Economic history of Spain

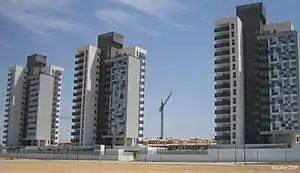
Torres de la Casería de Ossio apartment buildings in San Fernando completed in 2007. The collapse of the Spanish construction boom was a major contributor to the record unemployment.

The 2008 financial crisis and the Great Recession ended the Spanish property bubble, causing a property crash. Construction collapsed and unemployment began to rise rapidly. The property crash led to a collapse of credit as banks hit by bad debts cut back lending, causing a severe recession. As the economy shrank, government revenue collapsed and government debt began to climb rapidly. By 2010, the country faced severe financial problems and got caught up in the European sovereign debt crisis.